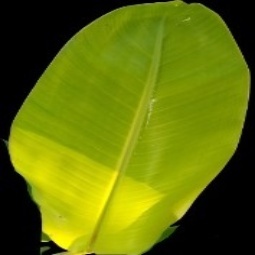
Label: Healthy